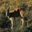
Label: deer